The Willows at Christmas

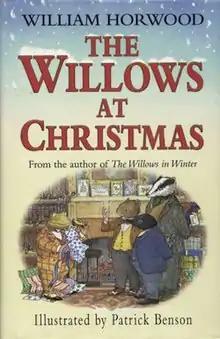
Front cover of the first edition

The Willows at Christmas is a children's novel by English writer William Horwood, first published in 1999. It is the fourth book of the "Tales of the Willows" series, a collection of four sequels to Kenneth Grahame's 1908 novel "The Wind in the Willows".